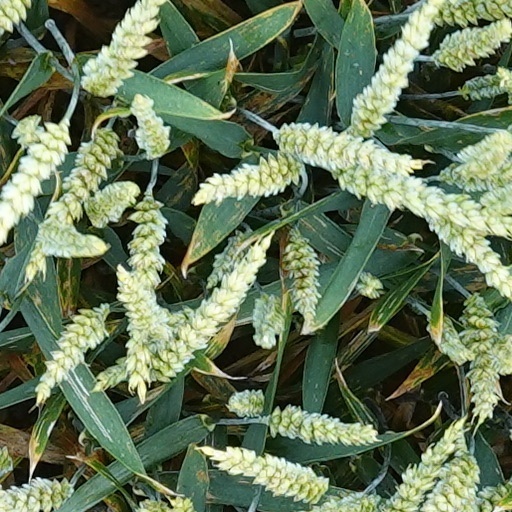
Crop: wheat